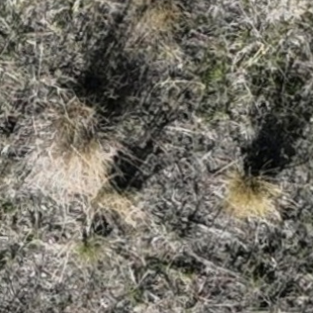
Month: october